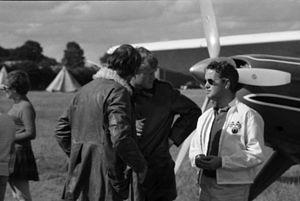
Richard Bach, né le 23 juin 1936 à Oak Park dans l'Illinois, est un écrivain américain.